Party for Japanese Kokoro

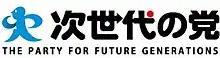
Logo of the original Party for Future Generations

The party suffered a near-wipeout at the 47th general election in December 2014, collapsing from 19 seats in the House of Representatives to just two, with Hiranuma and party advisor Hiroyuki Sonoda the only two of the party's 48 candidates to win a seat. Senior party members who lost their seat included Ishihara, Yamada and policy committee chairman Hiroshi Nakada. The party received 2.65% of the proportional representation vote, just clearing the 2% minimum required to ensure continued existence as an official party within the Diet. Ishihara announced his retirement from politics two days after the election.